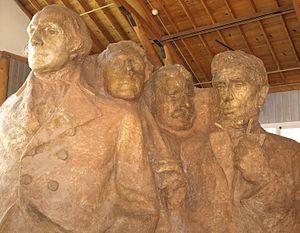
Le mont Rushmore est l'objet d'un mémorial national américain sur le territoire de la ville de Keystone, près de Rapid City, dans l'État du Dakota du Sud. Consistant en une sculpture monumentale de granite localisée à l’intérieur du mémorial présidentiel des États-Unis, il retrace cent cinquante ans de l'histoire du pays.